COVID-19 pandemic in Hubei

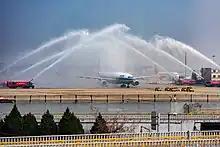
Beijing medical assistance team left Wuhan for Beijing on 31 March 2020

From March 17, the medical assistance teams began to leave Hubei with the easing of domestic epidemic.